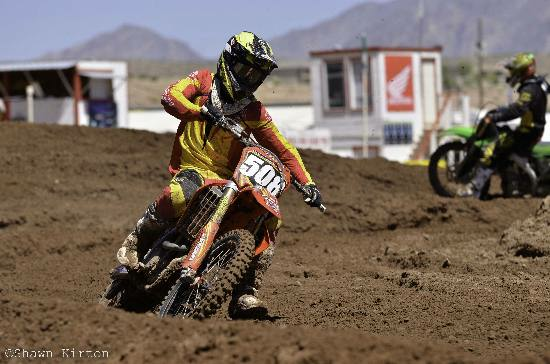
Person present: Yes